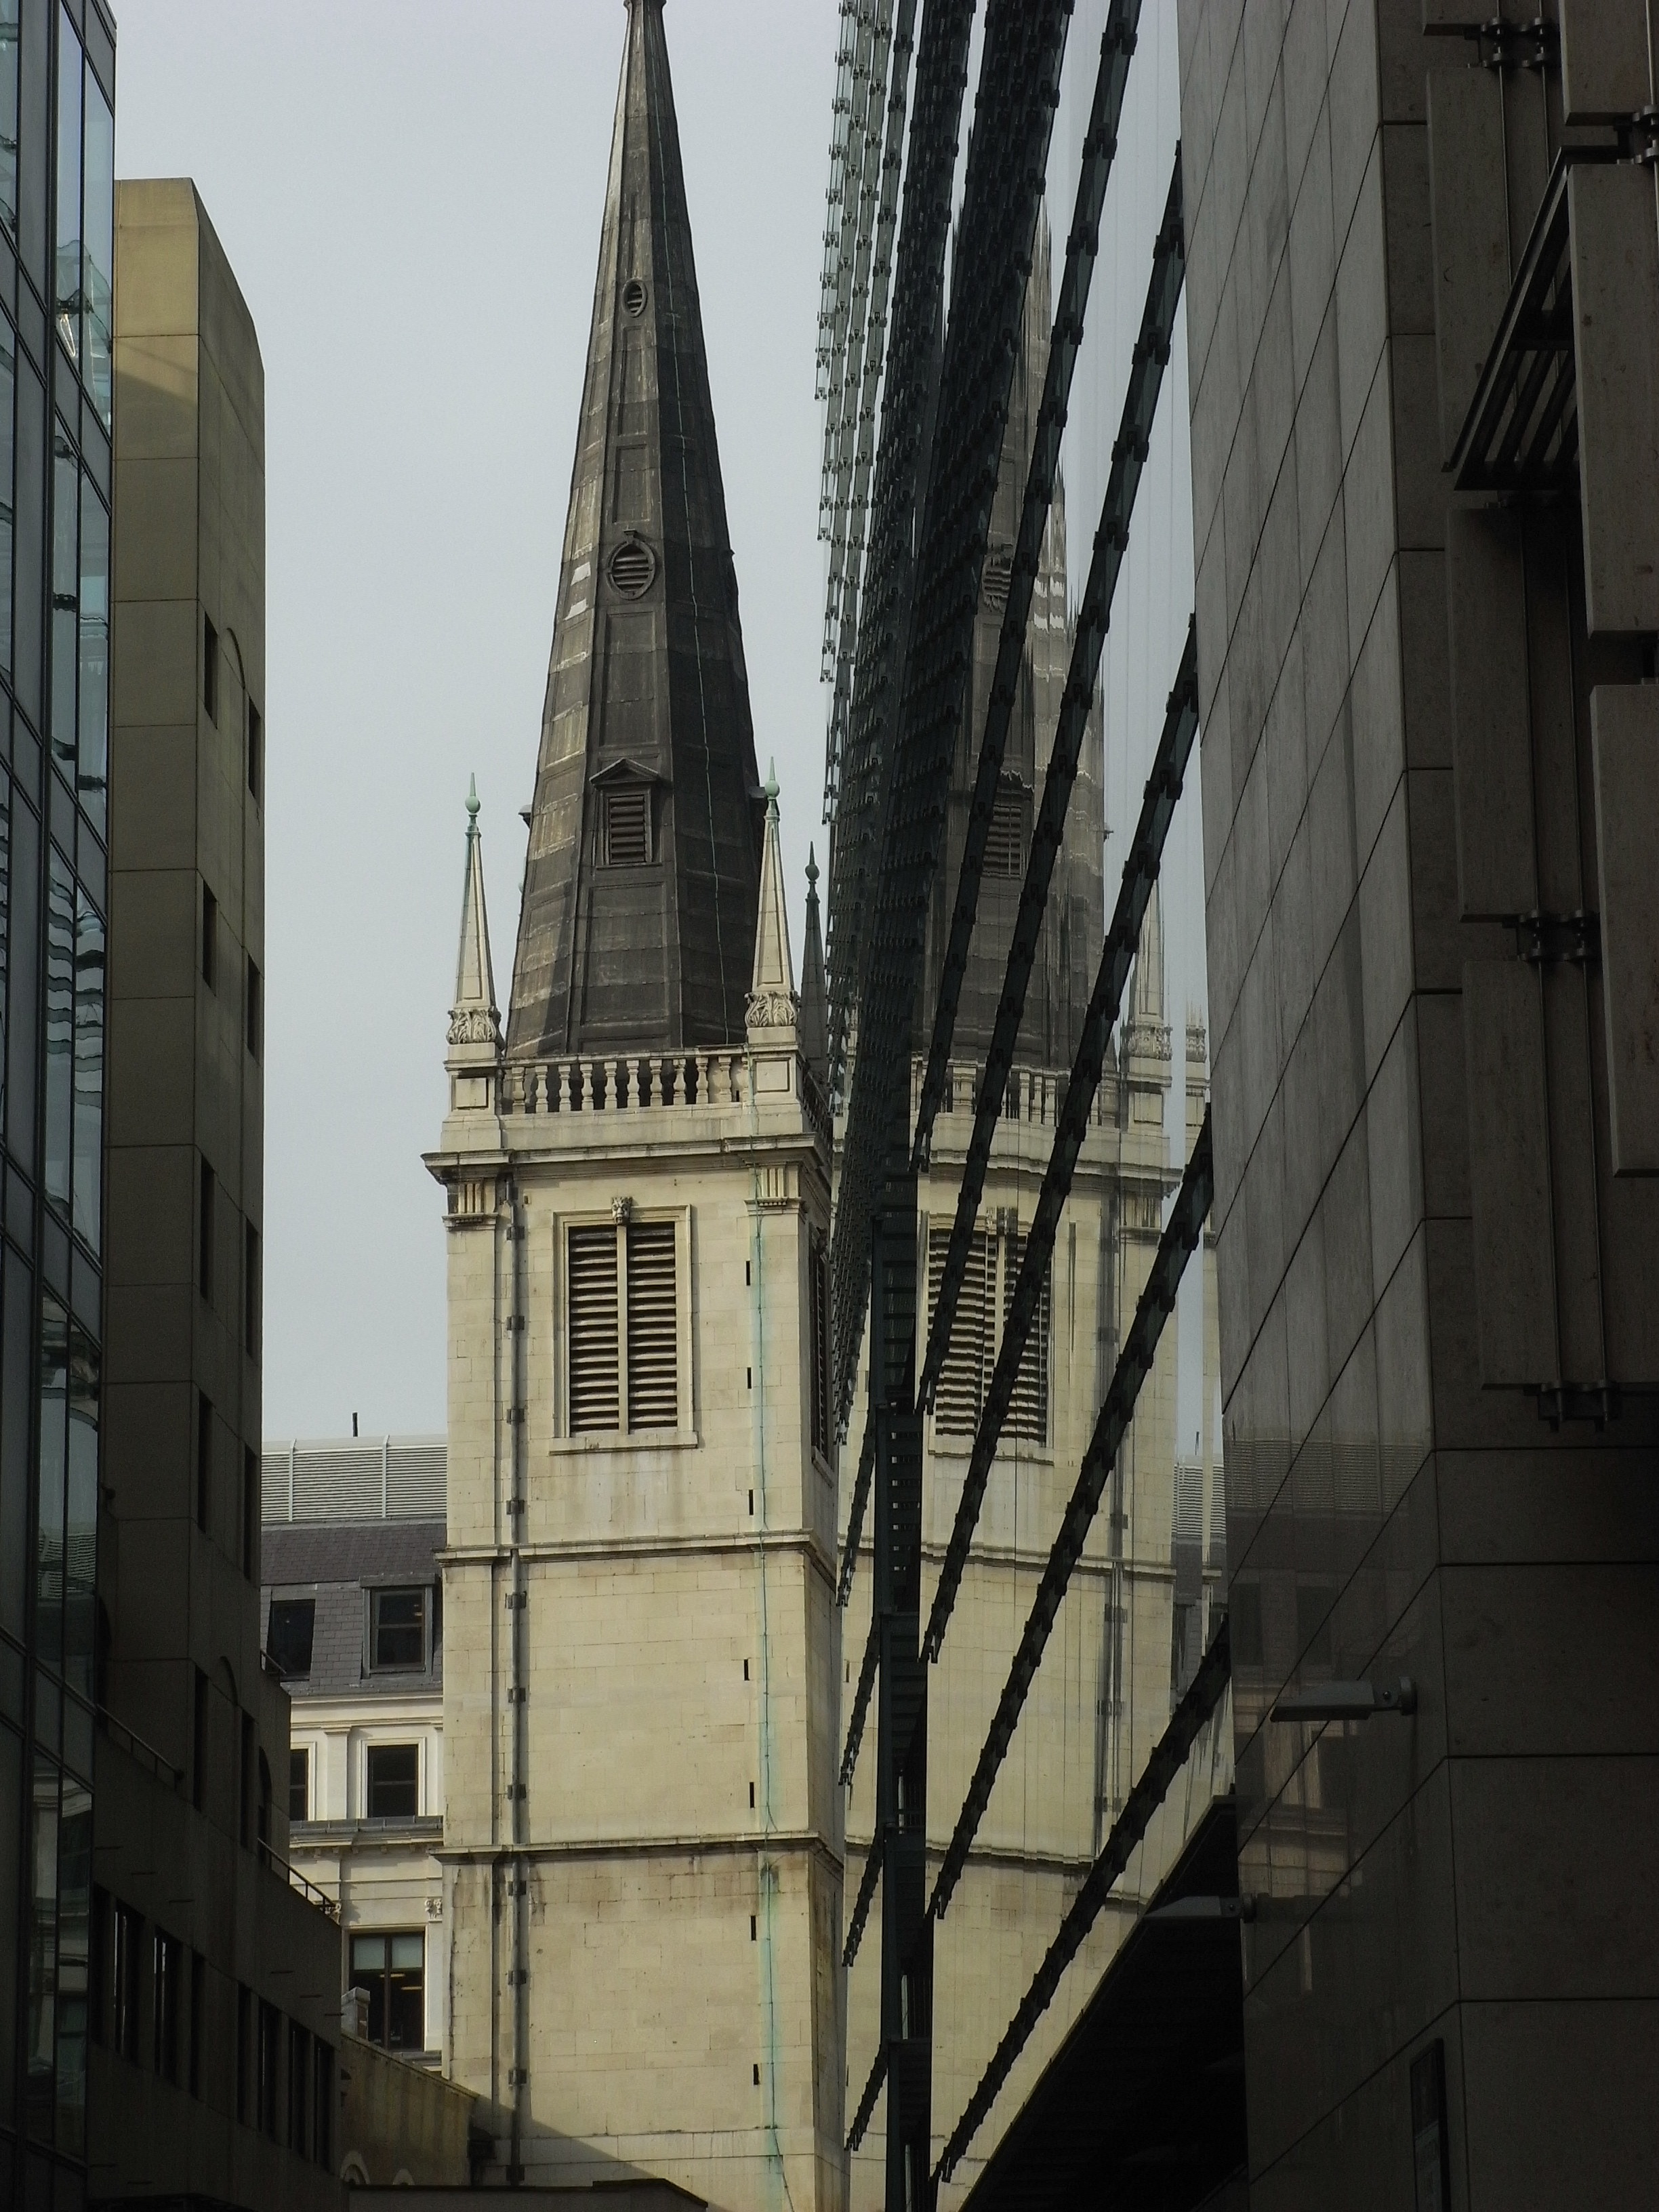
architecture, road, street, building, city, skyscraper, cityscape, downtown, tower, landmark, facade, cathedral, tower block, place of worship, london, spire, shape, metropolis, urban area, human settlement